Very low frequency

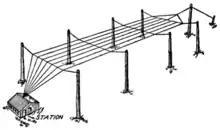
A "triatic" or "flattop" antenna, another common VLF transmitting antenna. It consists of vertical radiator wires each connected at top to parallel horizontal capacitive topload wires stretching up to a kilometer, supported on tall towers. The transverse support cables suspending the horizontal wires are called "triatics".

High power VLF transmitting stations use capacitively-toploaded monopole antennas. These are very large wire antennas, up to several kilometers long. They consist of a series of steel radio masts, linked at the top with a network of cables, often shaped like an umbrella or clotheslines. Either the towers themselves or vertical wires serve as monopole radiators, and the horizontal cables form a "capacitive top-load" to increase the current in the vertical wires, increasing the radiated power and efficiency of the antenna. High-power stations use variations on the umbrella antenna such as the "delta" and "trideco" antennas, or multiwire flattop (triatic) antennas. For low-power transmitters, inverted-L and T antennas are used.